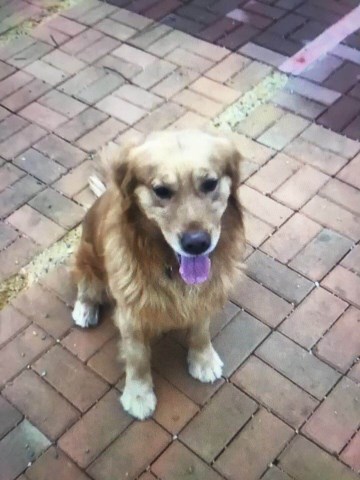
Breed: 5355-n000126-golden_retriever